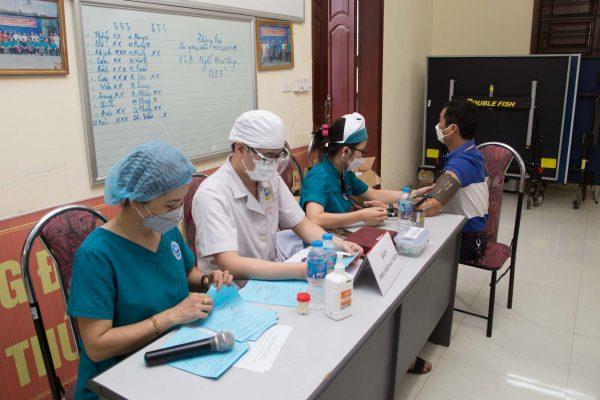
có bốn người đang ngồi ở bên một cái bàn làm việc